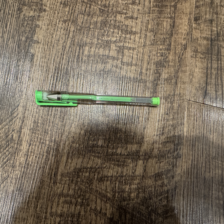
Label: pen